Tuban

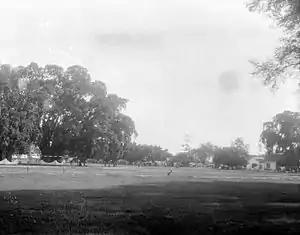
The "alun-alun" or the town square of Tuban in 1929

Tuban is a town located on the north coast of Java, in Tuban Regency (of which the town is the administrative capital), approximately west of Surabaya, the capital of East Java. Tuban Regency is surrounded by Lamongan Regency in the east, Bojonegoro Regency in the south, and Rembang Regency, Central Java in the west. Tuban town covers and in mid-2023 had an officially estimated population of 88,052.